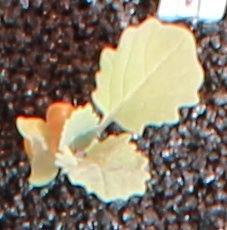
Label: Canola